Yellow dog Democrat

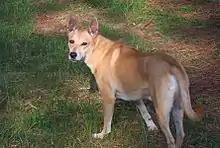
The Carolina Dog's wildness and its ginger coat led to its being called a "yaller dog", which in turn may have led to the expression "yellow dog Democrat".

Yellow dog Democrats is a political term that was applied to voters in the Southern United States who voted solely for candidates who represented the Democratic Party. The term originated in the late 19th century. These voters would allegedly "vote for a yellow dog before they would vote for any Republican", or, "vote for a yellow dog if he ran on the Democratic ticket". The term is now more generally applied to refer to any Democrat who will vote a straight party ticket under any circumstances. The South Carolina Democratic Party and Mississippi Democratic Party, among other state parties, continue to use the phrase to refer to committed members of the Democratic Party in the "Yellow Dog Club".